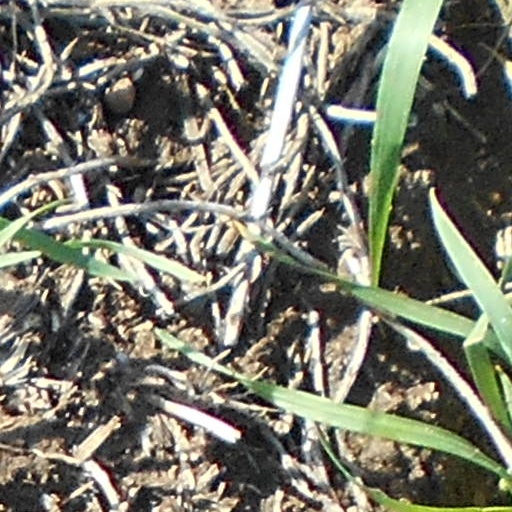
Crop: wheat